Olyka Castle

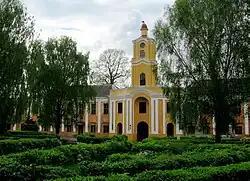
Entrance gate from Olyka castle seen from the courtyard

The Olyka Castle is a fortified palace in Olyka, Ukraine. Constructed in 1564, it became the principal seat of the Radziwiłł family in Volhynia, once part of the Polish–Lithuanian Commonwealth and now Ukraine. The Radziwiłłs hold the castle for almost four hundred years, since the last owner, Janusz Radziwiłł, owned the castle till 1945. After 1945, it was confiscated and changed into a psychiatric hospital. In 2021, it was transferred to the Volyn museum and is now open for the public.